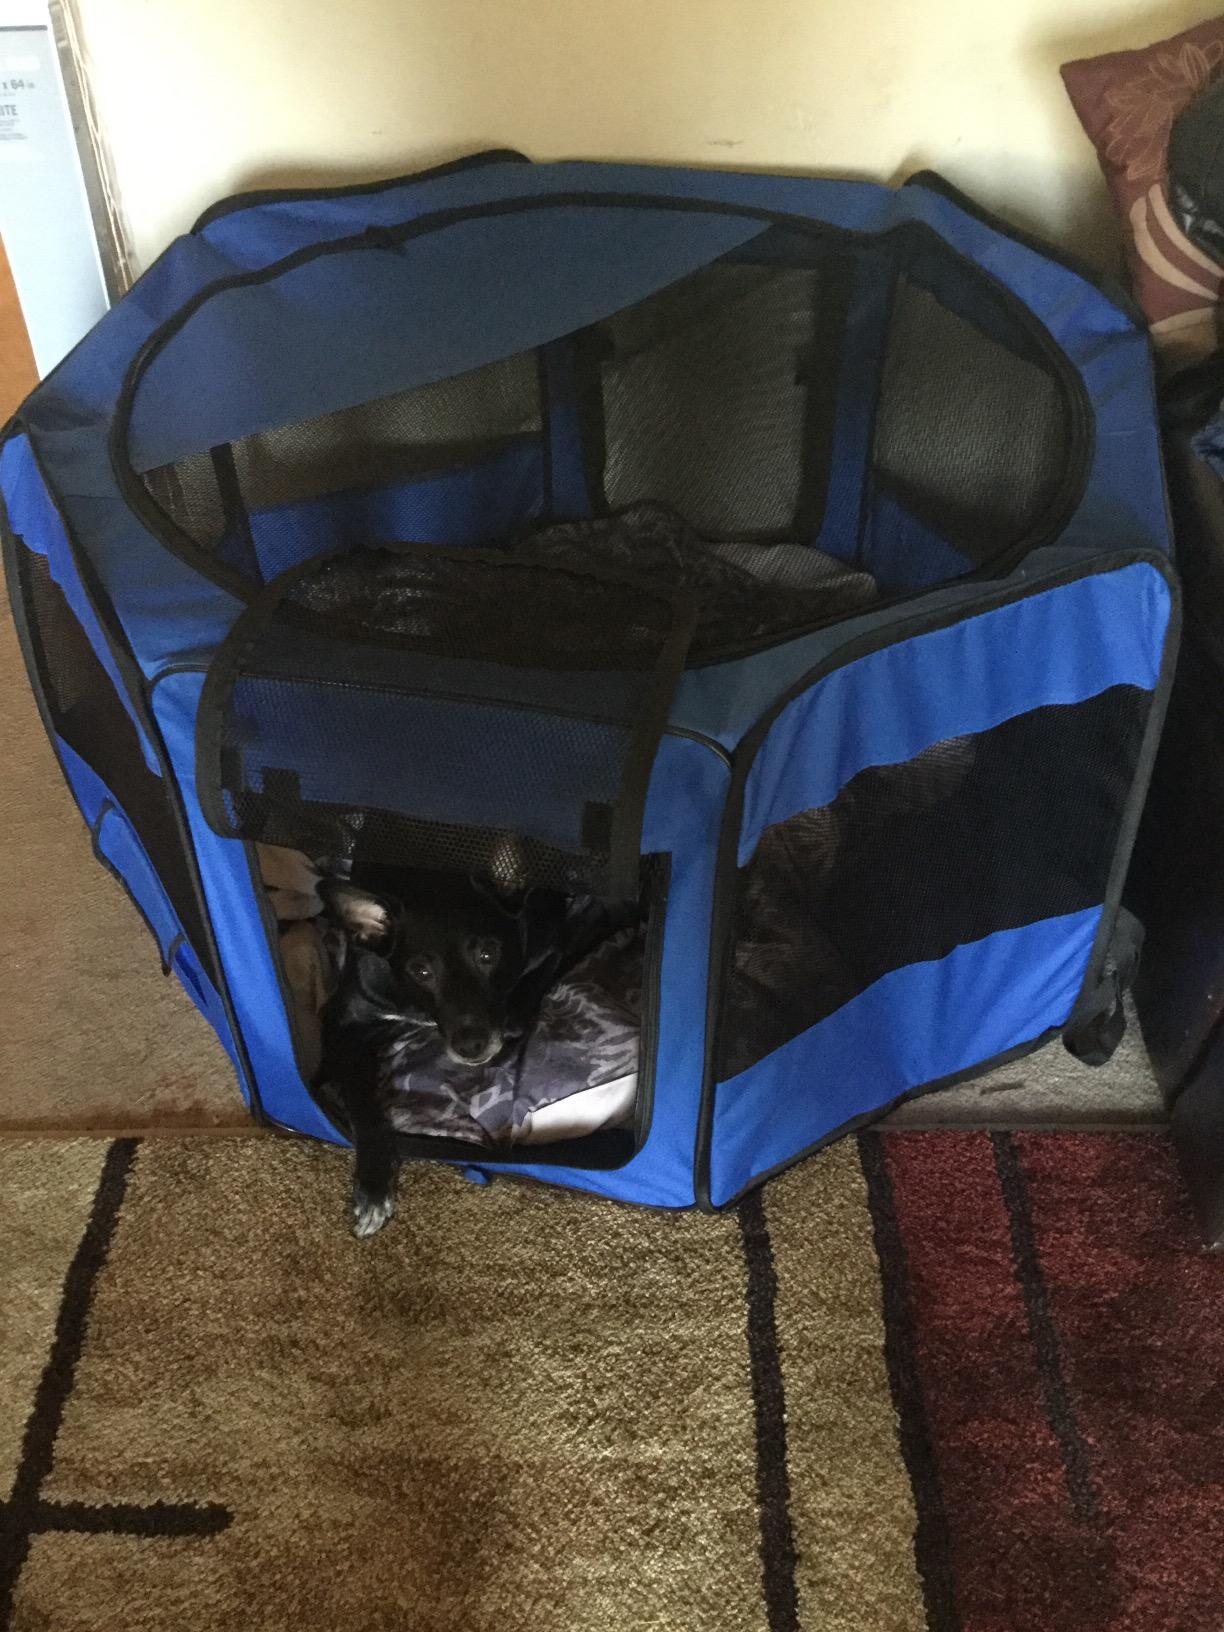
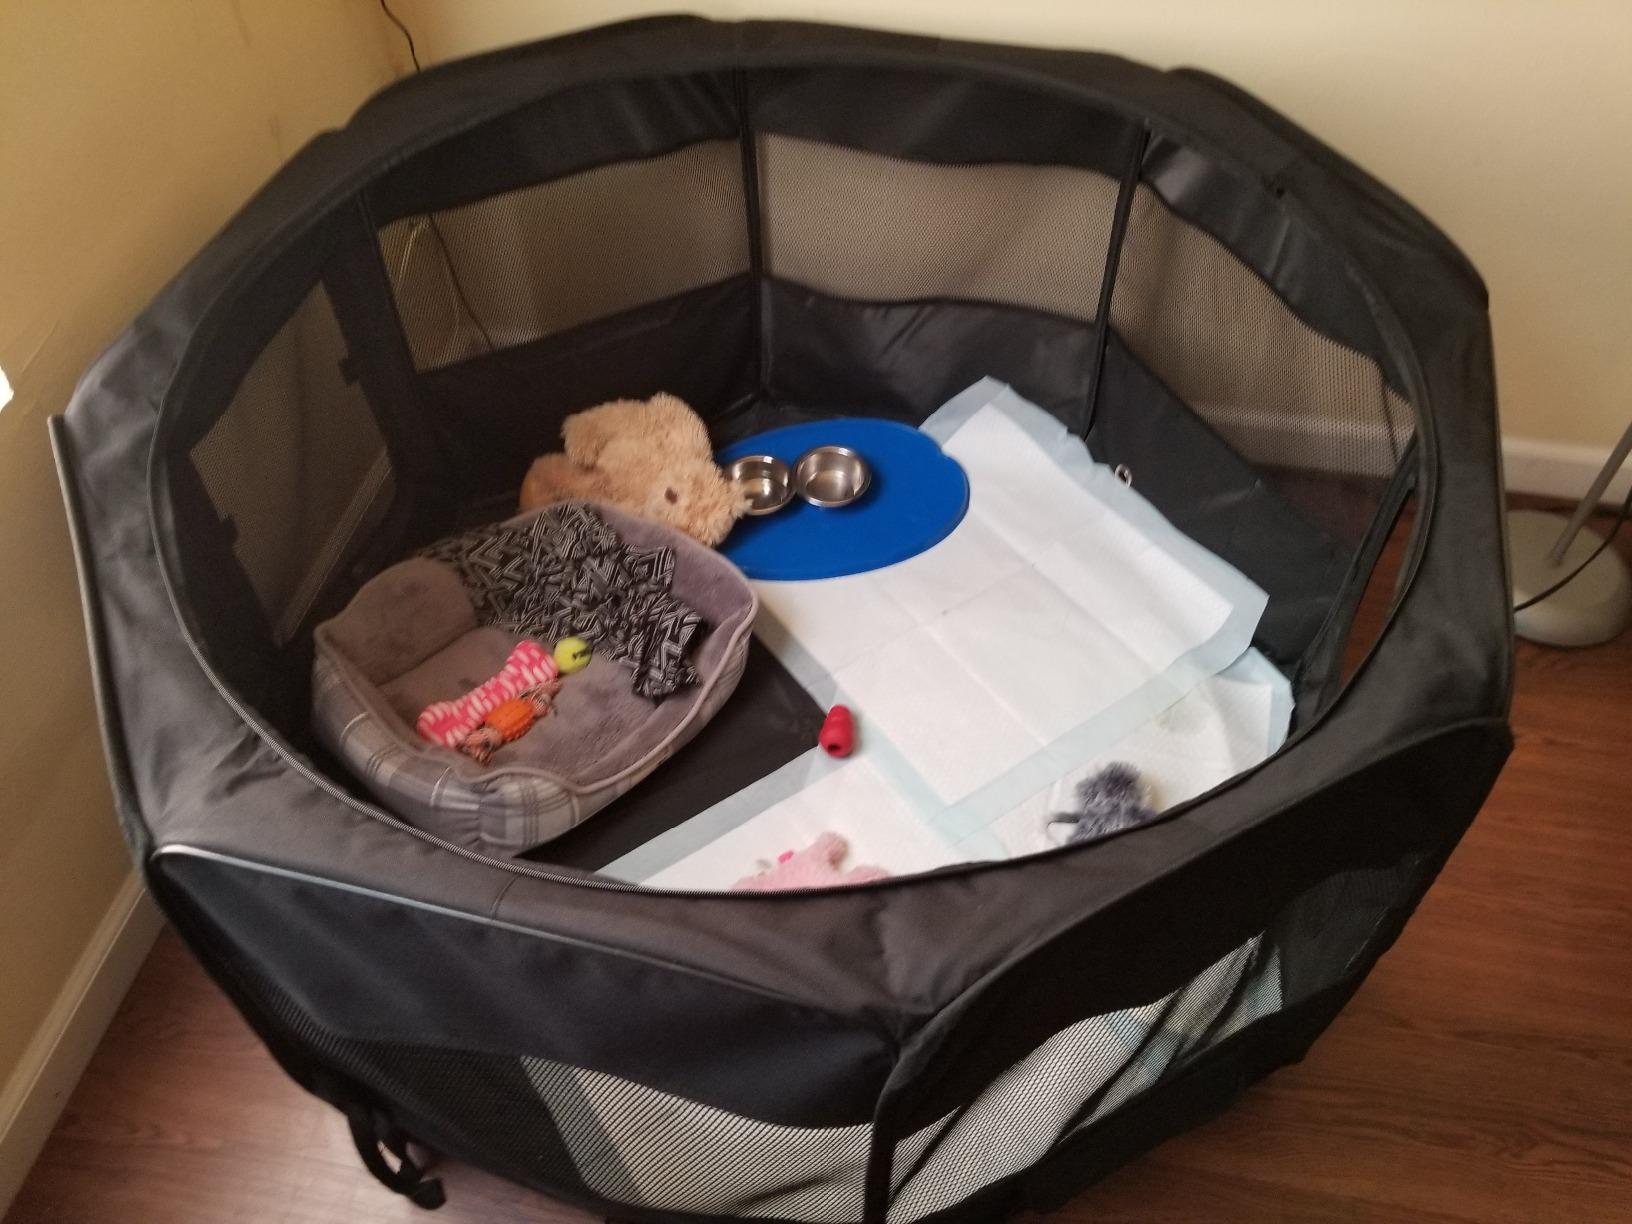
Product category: items_kennel
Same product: no